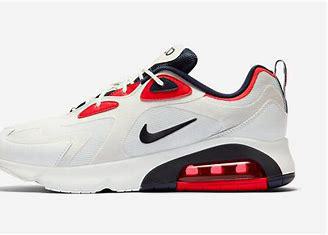
Brand: Nike
Model: Air Max 200